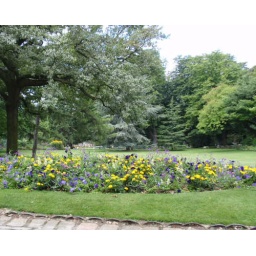
Purple and yellow flowers in the Jardin du Luxembourg